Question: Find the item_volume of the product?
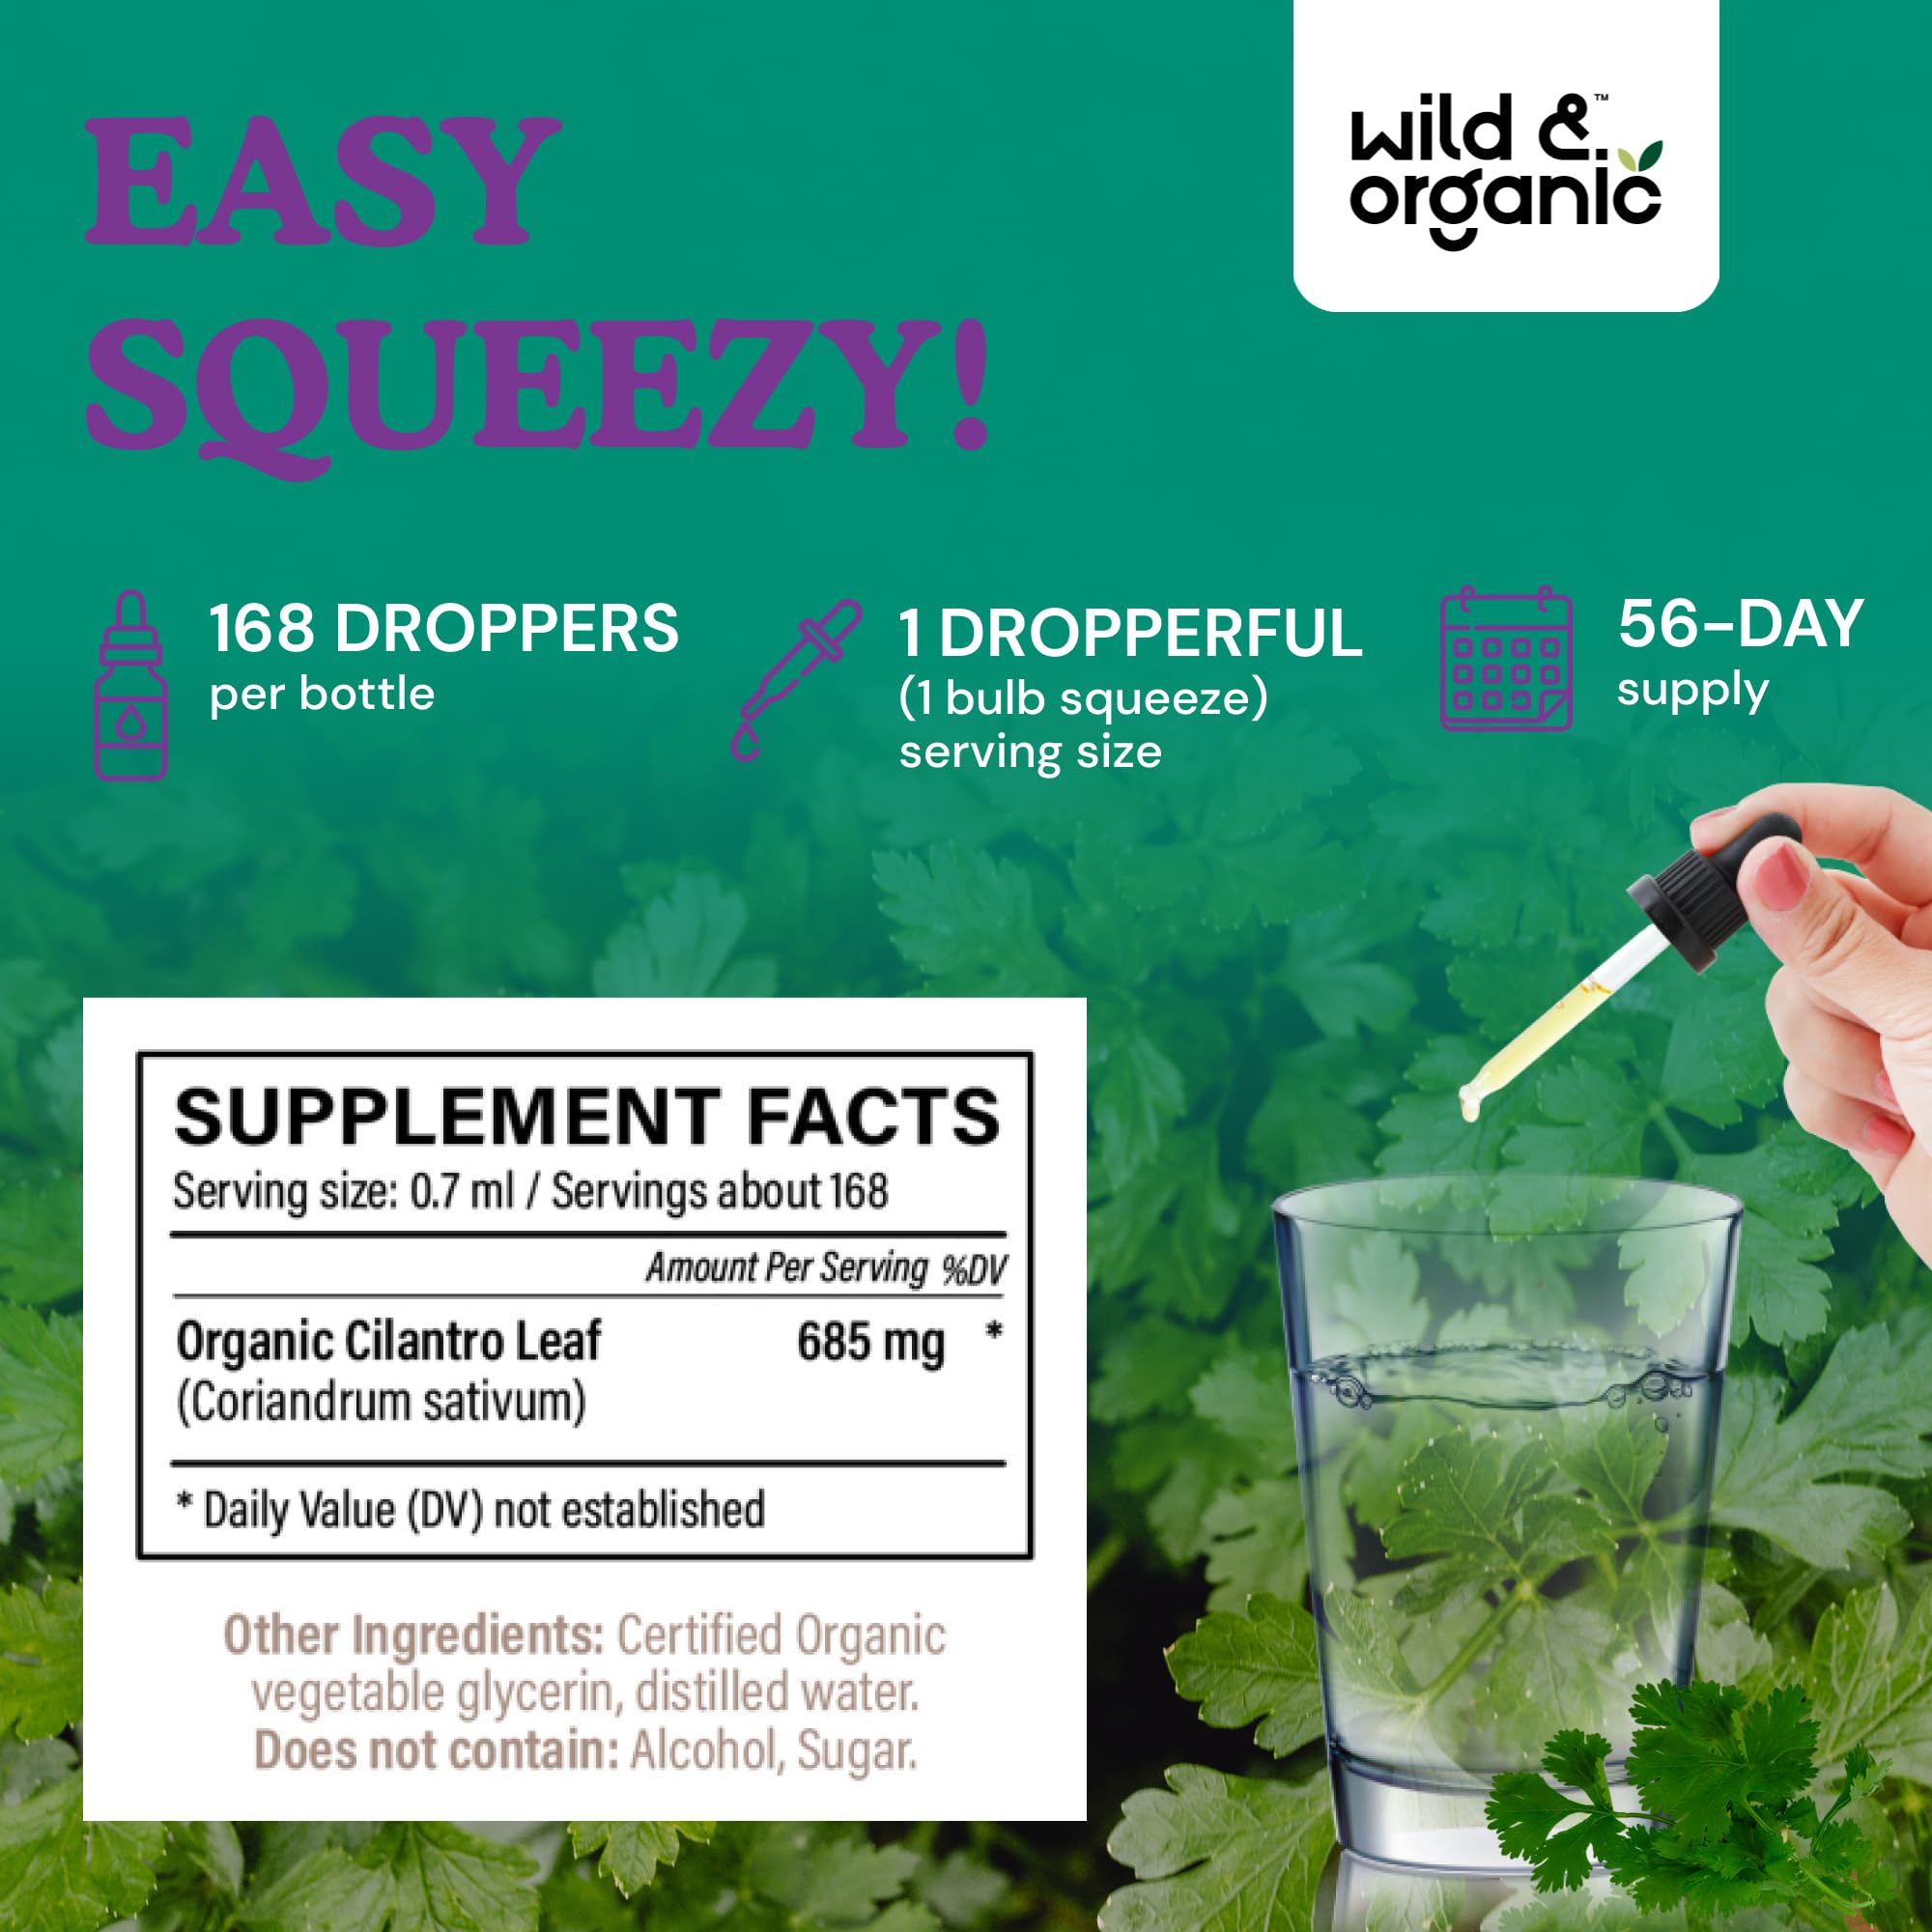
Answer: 0.7 millilitre